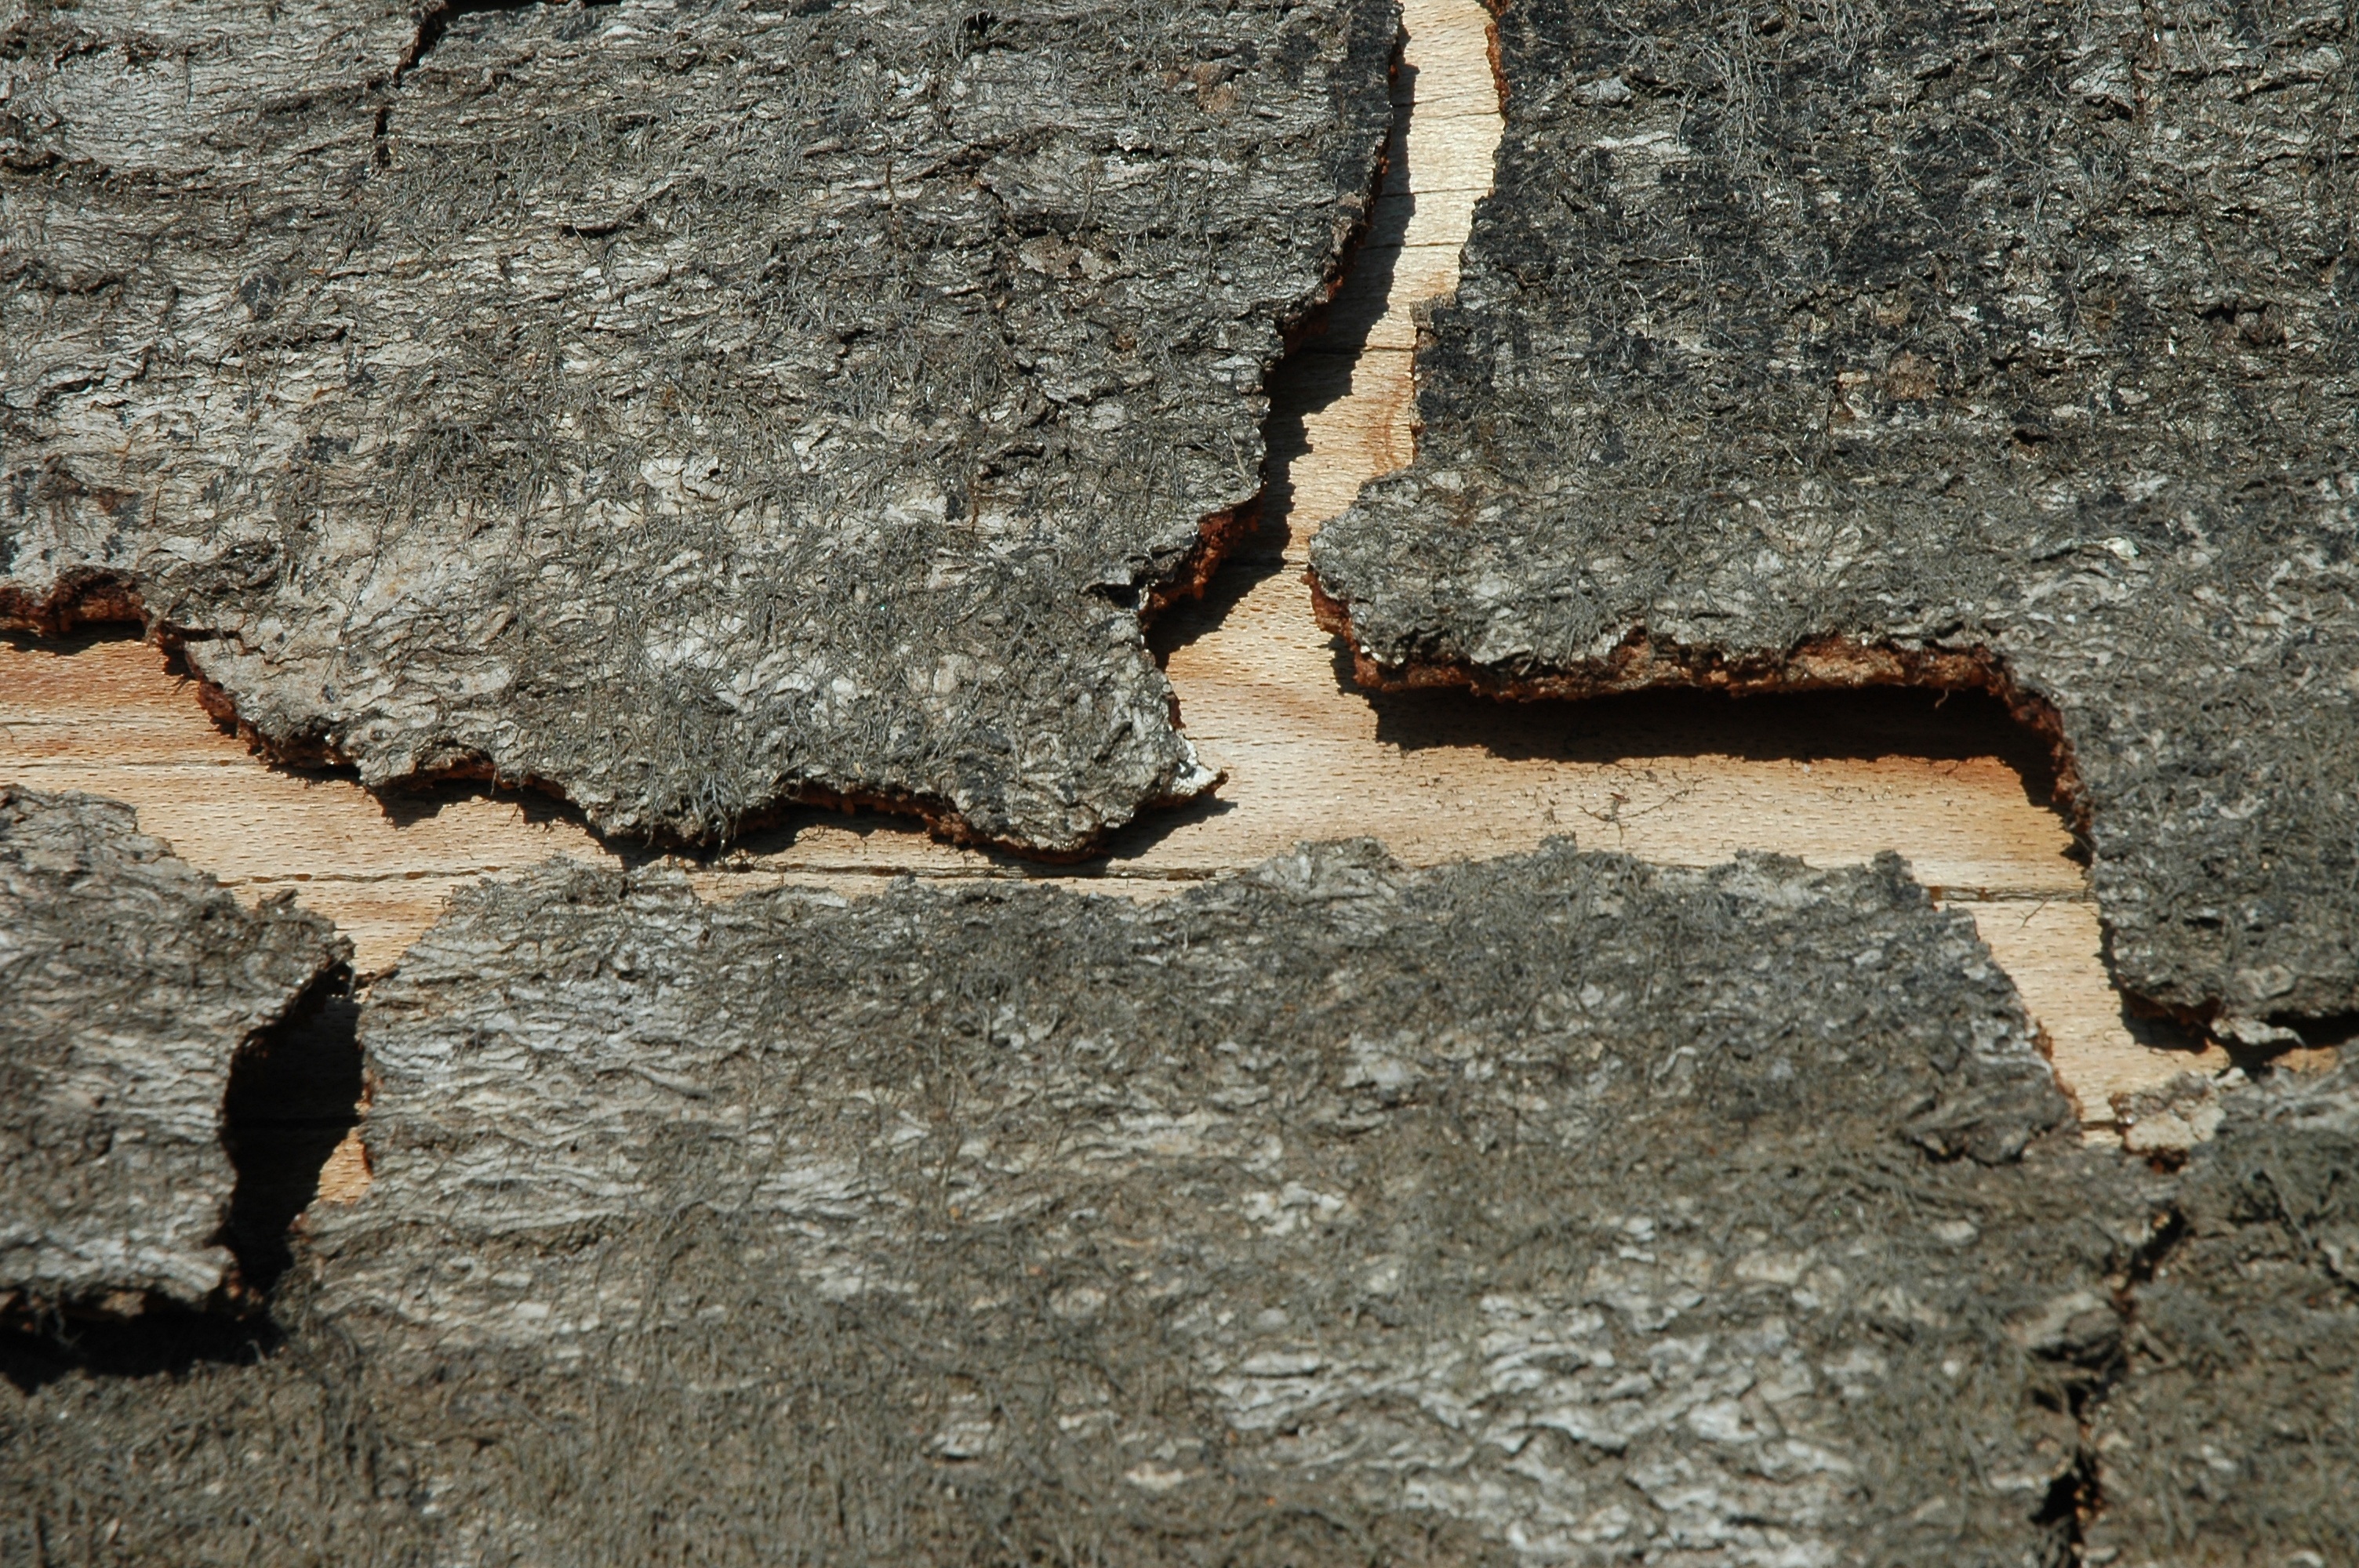
tree, rock, structure, wood, grain, texture, trunk, wall, bark, soil, stone wall, terrain, close, material, geology, tree bark